Giants (Greek mythology)

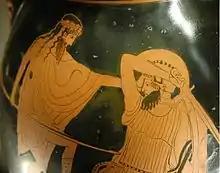
Dionysus (left) with ivy crown, and thyrsus attacking a Giant, Attic red-figure "pelike", c. 475–425 BC (Louvre G434).

The most detailed account of the Gigantomachy is that of the (first or second-century AD) mythographer Apollodorus. None of the early sources give any reasons for the war. Scholia to the "Iliad" mention the rape of Hera by the Giant Eurymedon, while according to the scholia to Pindar's "Isthmian" 6, it was the theft of the cattle of Helios by the Giant Alcyoneus that started the war. Apollodorus, who also mentions the theft of Helios' cattle by Alcyoneus, suggests a mother's revenge as the motive for the war, saying that Gaia bore the Giants because of her anger over the Titans (who had been vanquished and imprisoned by the Olympians). Seemingly, as soon as the Giants are born they begin hurling "rocks and burning oaks at the sky".